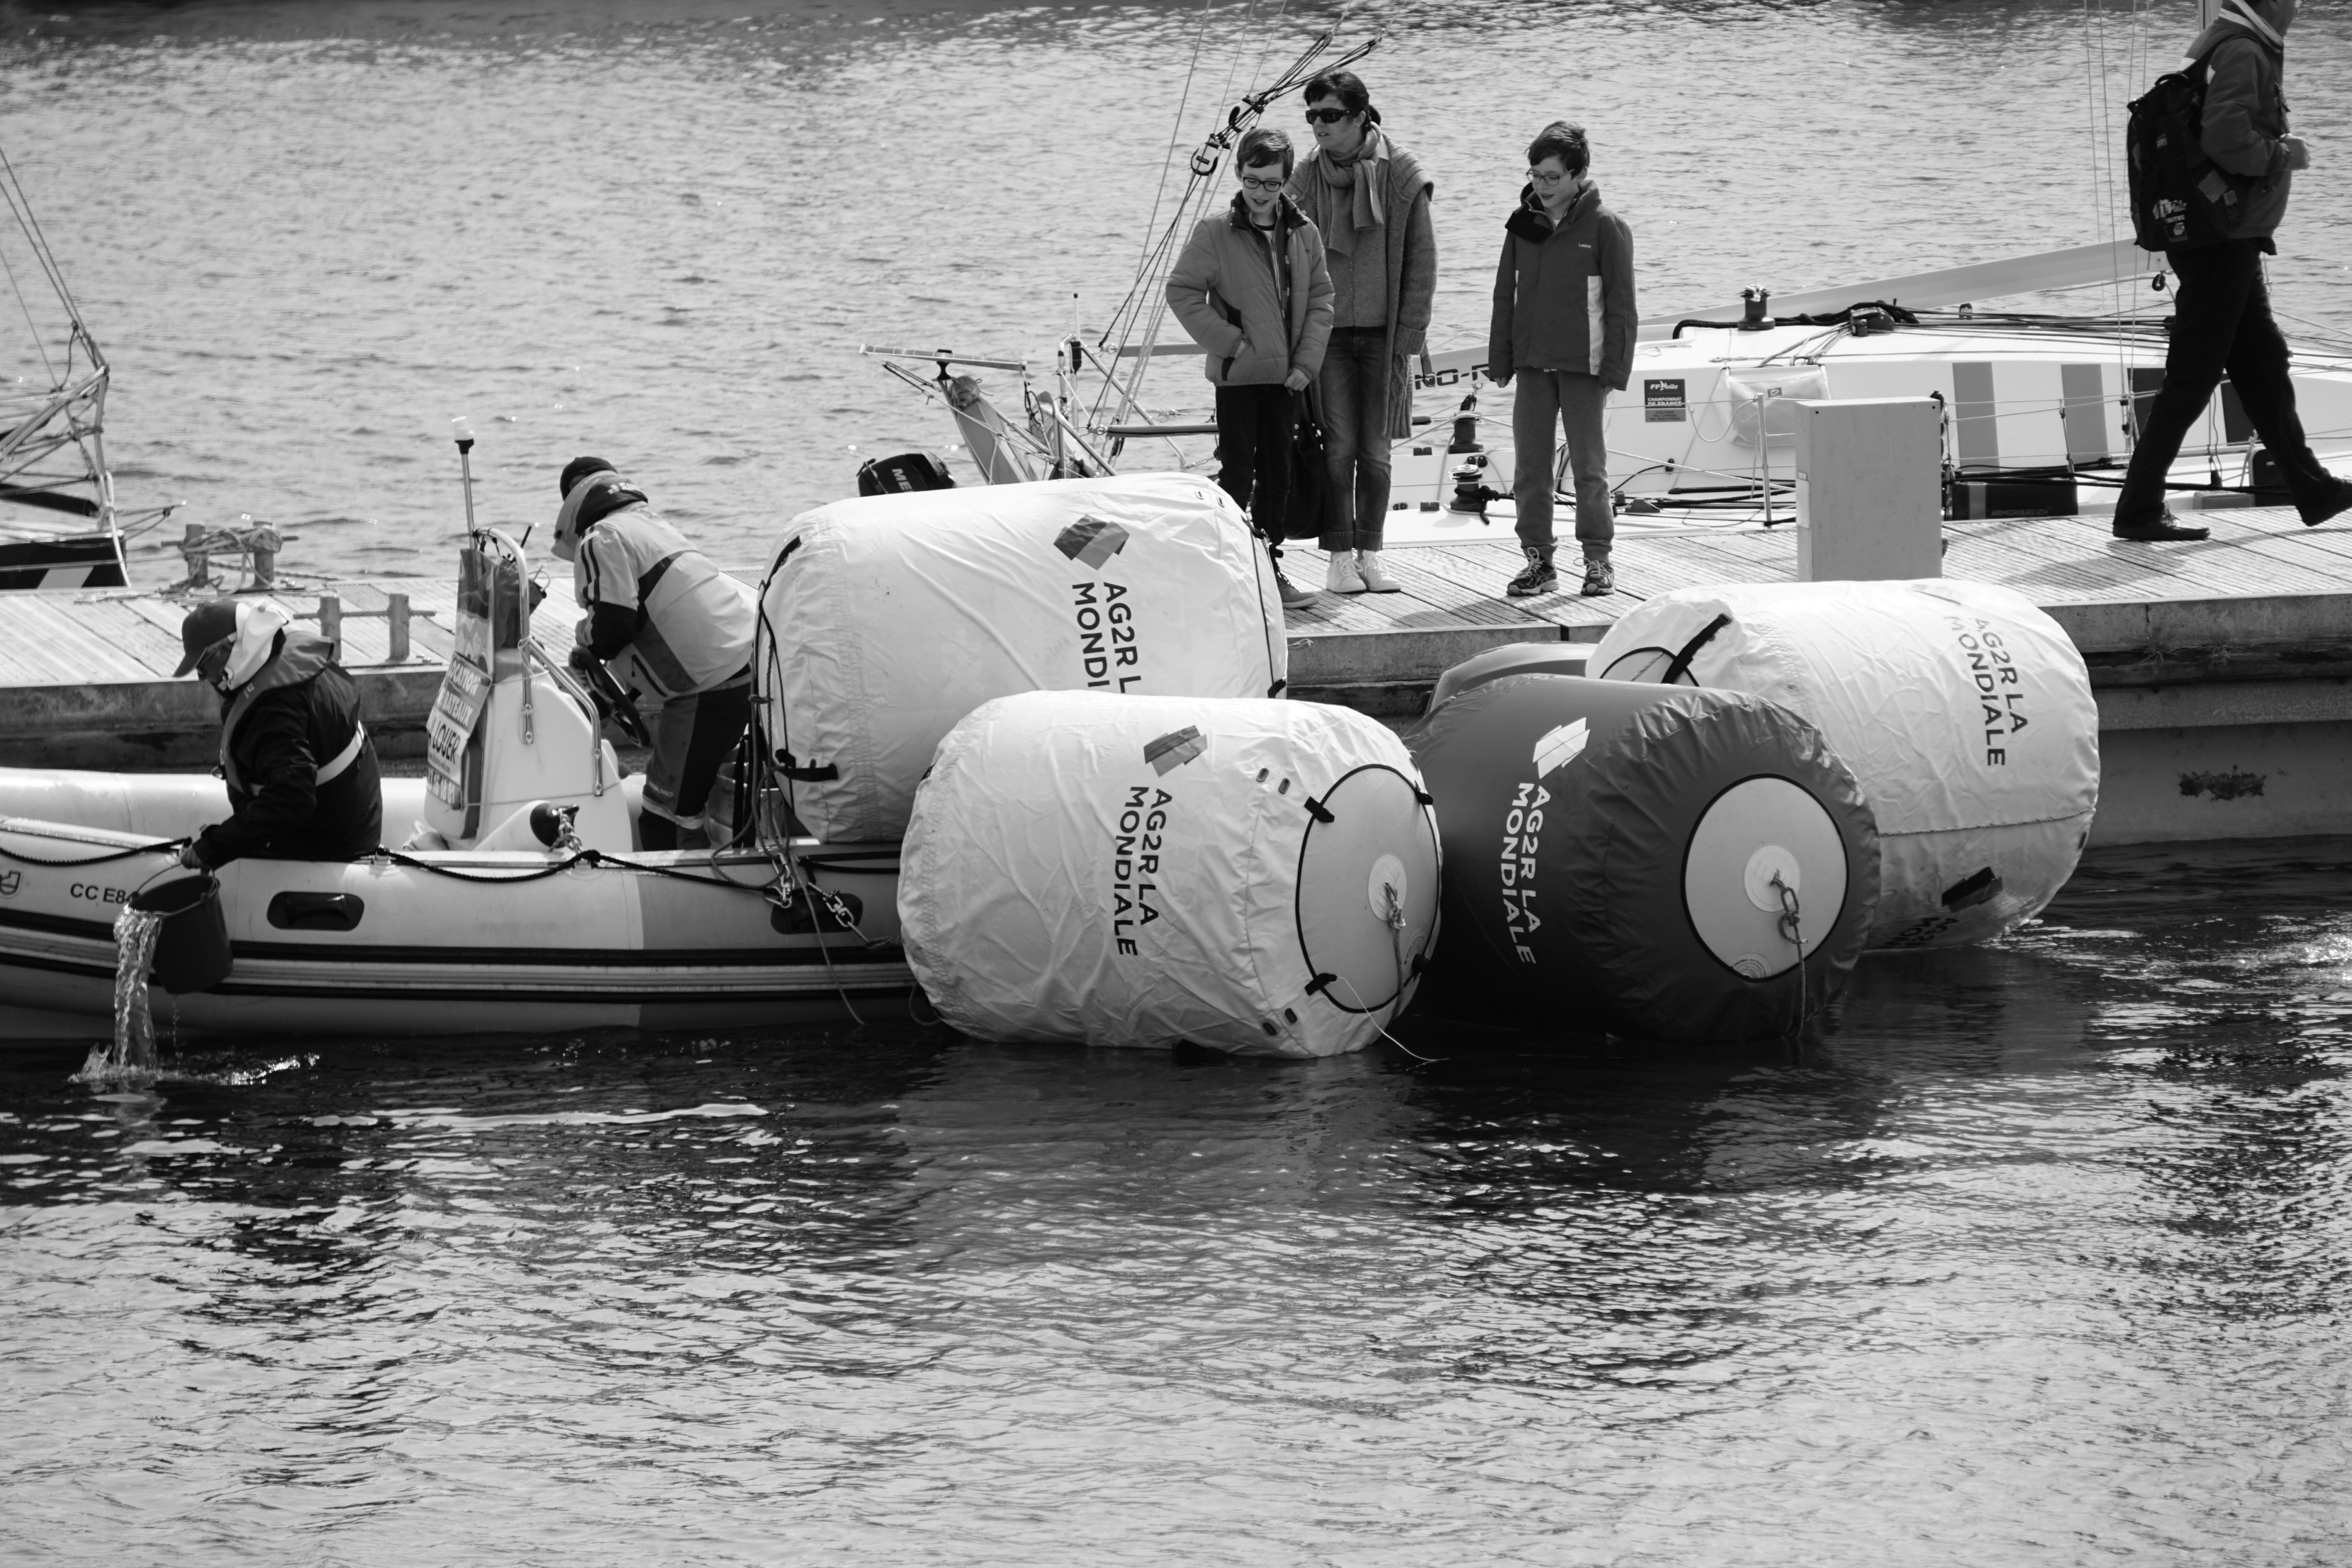
sea, water, black and white, boat, vehicle, float, monochrome, marine, navigation, maritime, wharf, watercraft, buoys, characters, monochrome photography